Seminole Uprising

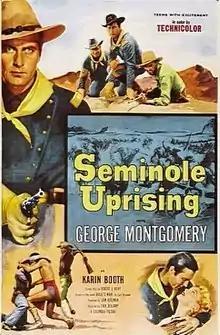
Theatrical release poster

Seminole Uprising is a 1955 American Western film directed by Earl Bellamy and starring George Montgomery based on the 1952 novel "Bugle's Wake" by Curt Brandon.